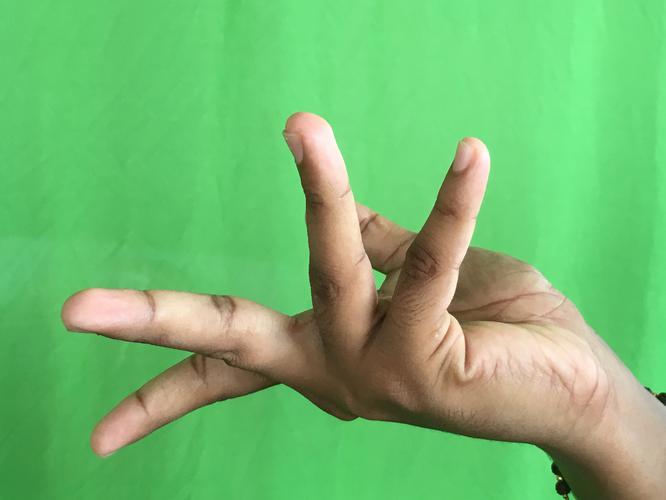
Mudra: Alapadmam
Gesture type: single_hand